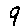
Label: 9